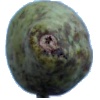
Label: Pear Stone 1